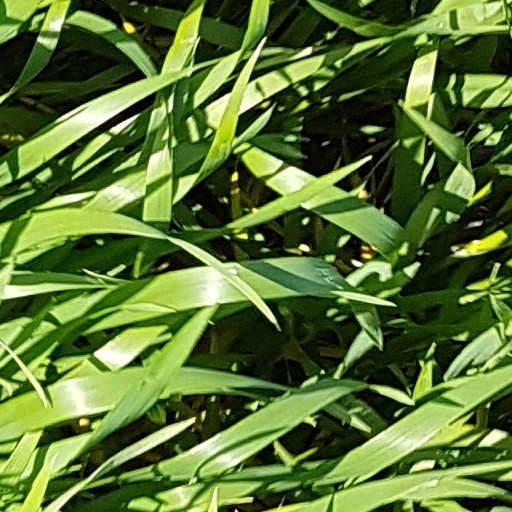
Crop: wheat